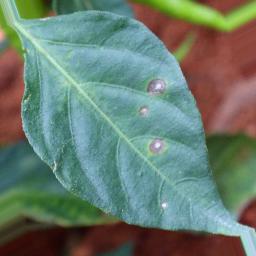
Label: cercospora